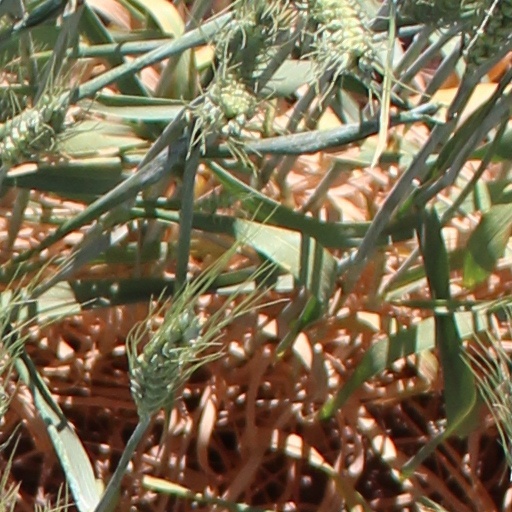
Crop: wheat